Tooth discoloration

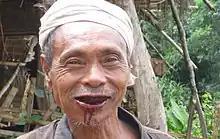
The stained teeth of a regular betel chewer in Burma

Extrinsic discolorations are common and have many different causes. The same range of factors are capable of staining the surface of restorations (e.g., composite fillings, porcelain crowns). Some extrinsic discolorations that are allowed to remain for a long time may become intrinsic.